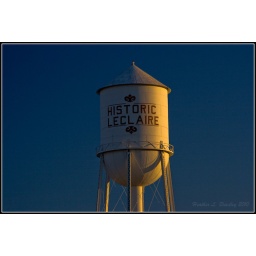
Historic water tower in Edwardsville Illinois.